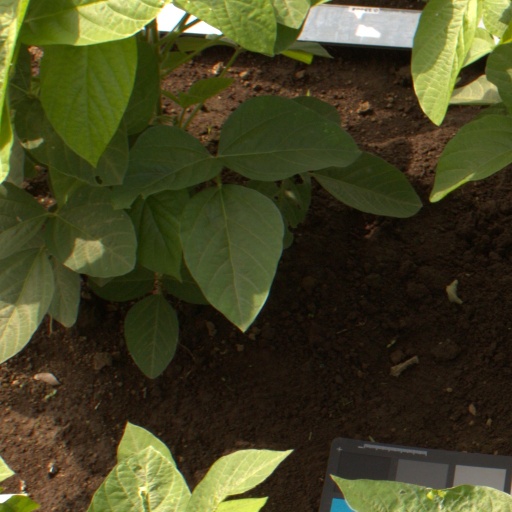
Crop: soybean